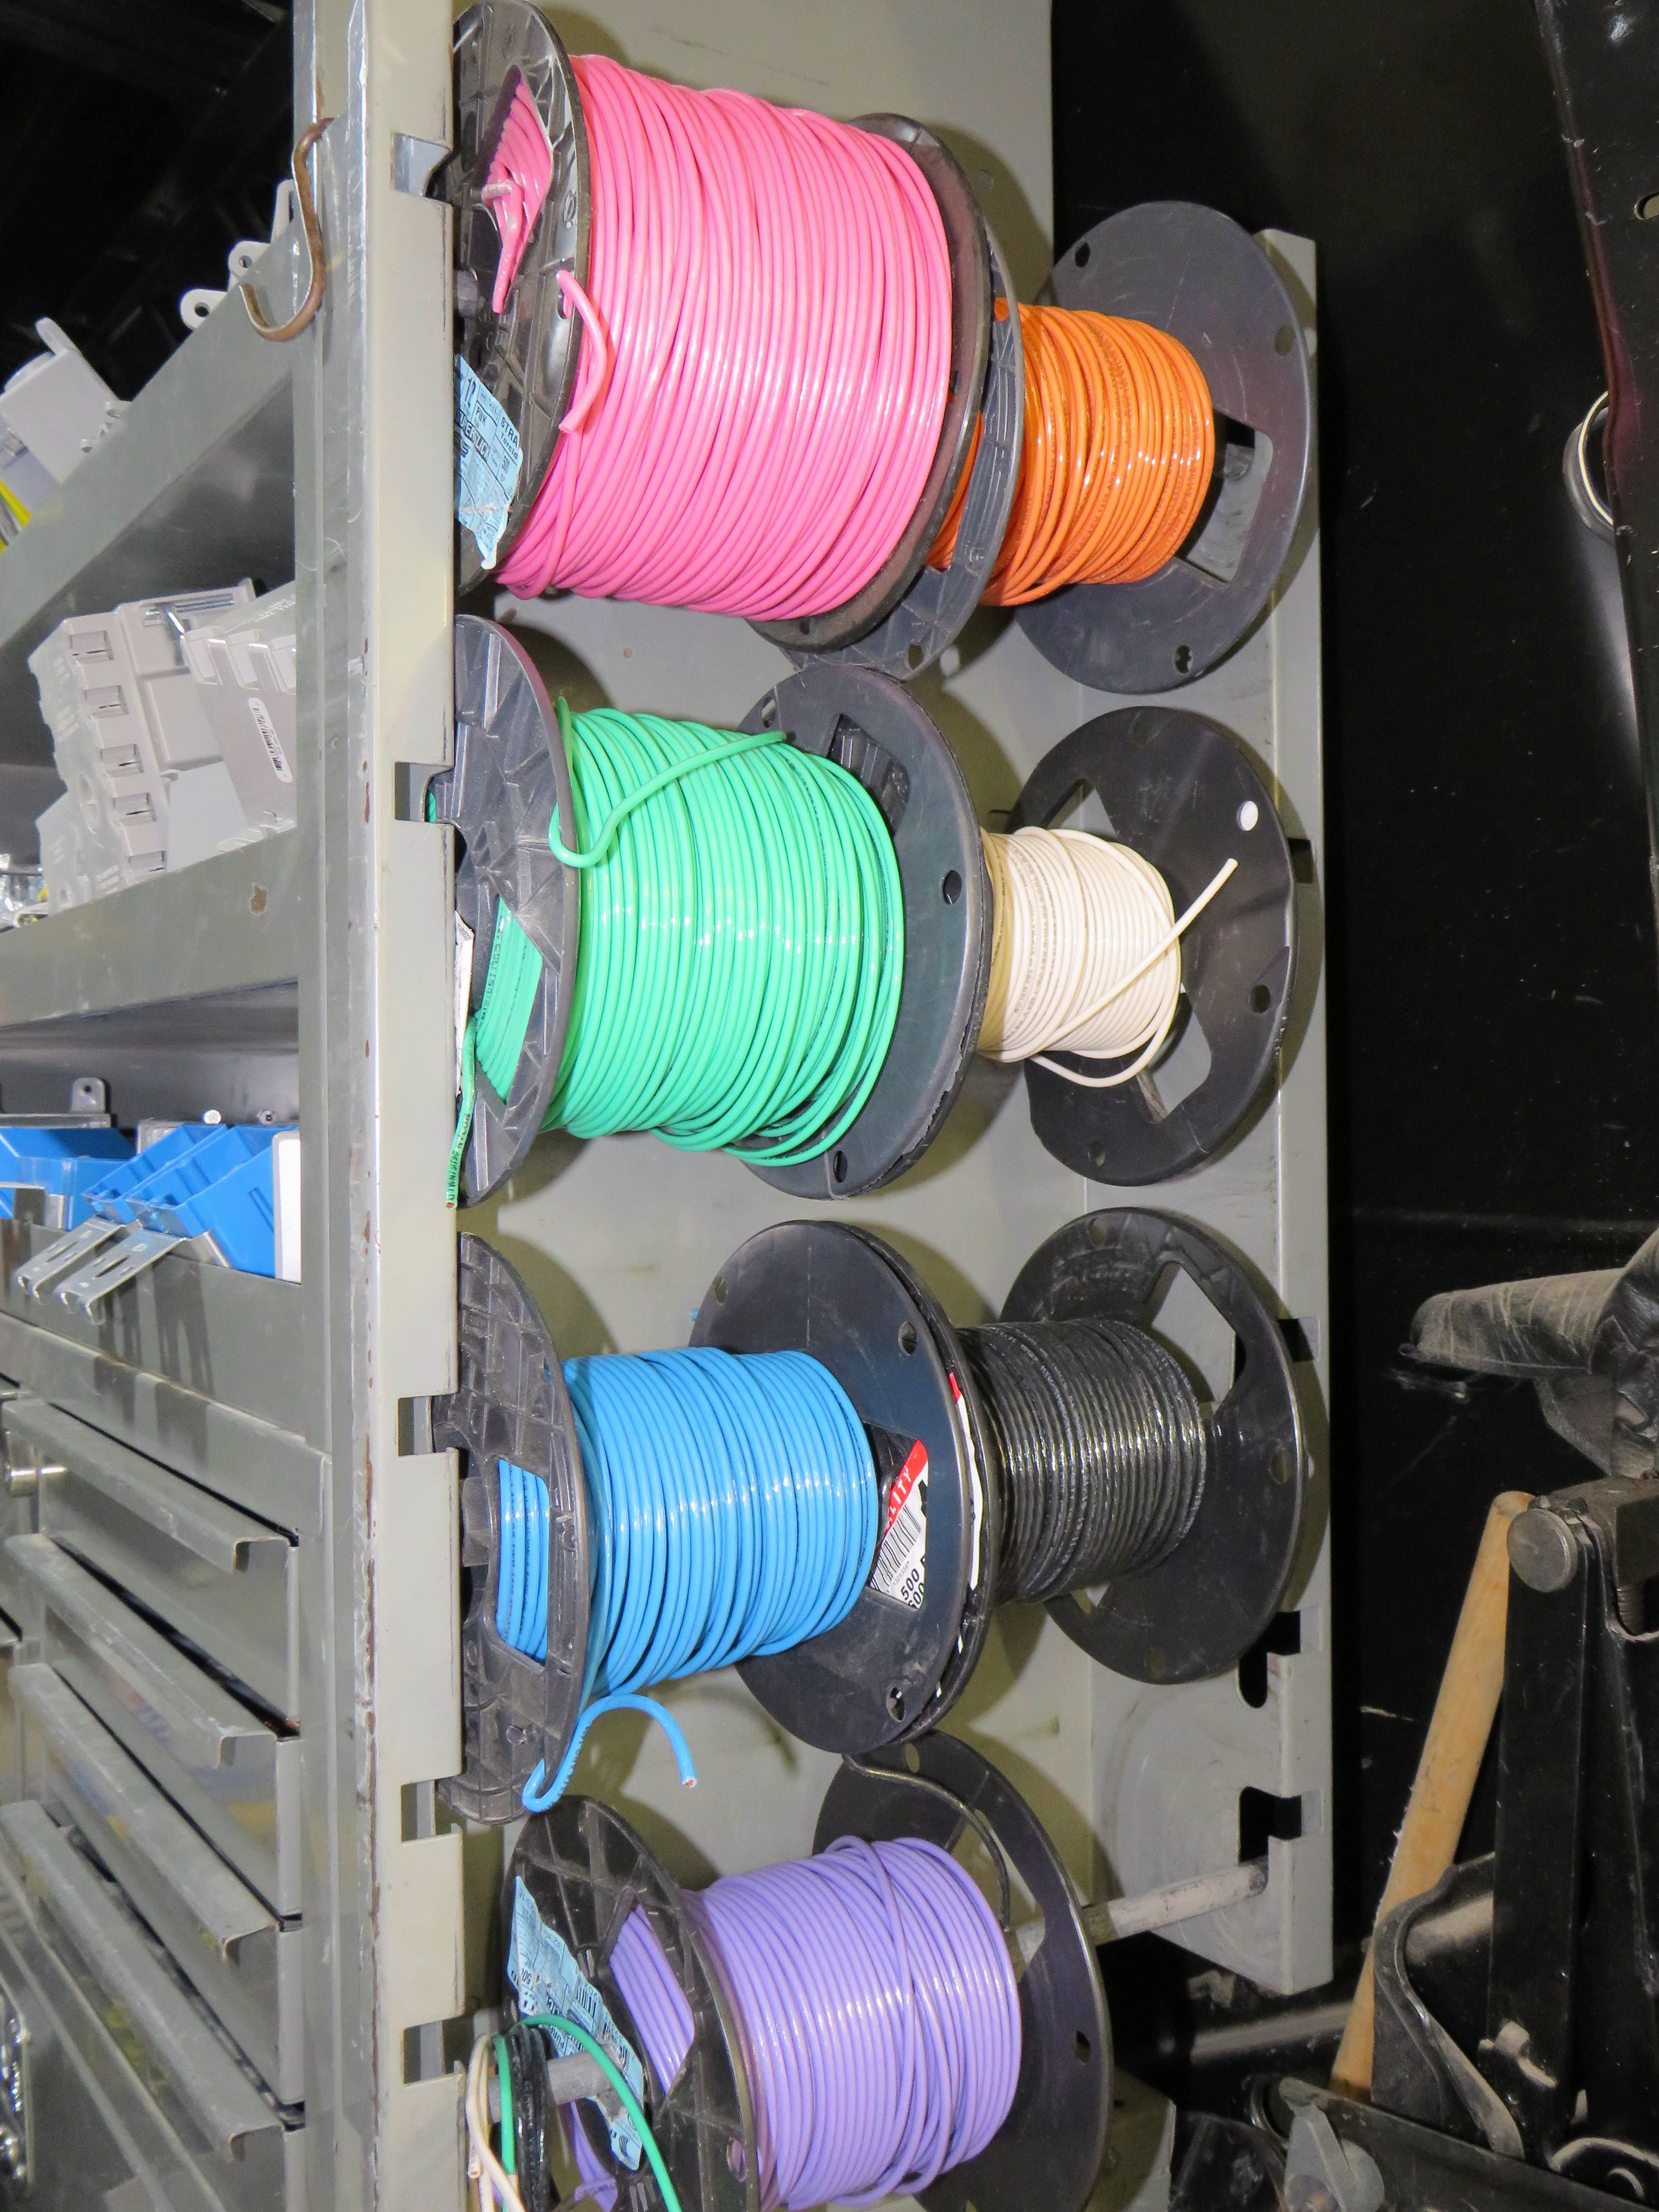
van, wire, construction, electrical, rack, stranded, commercial, man made object, electrical wiring